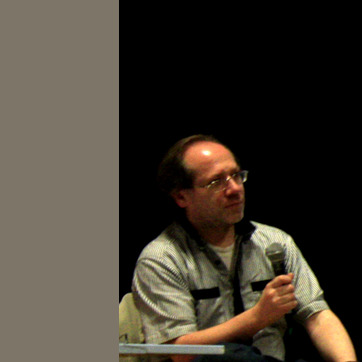
Material: hair